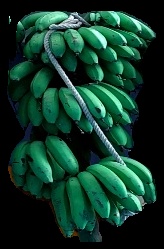
Variety: rasbale
Grade: grade2